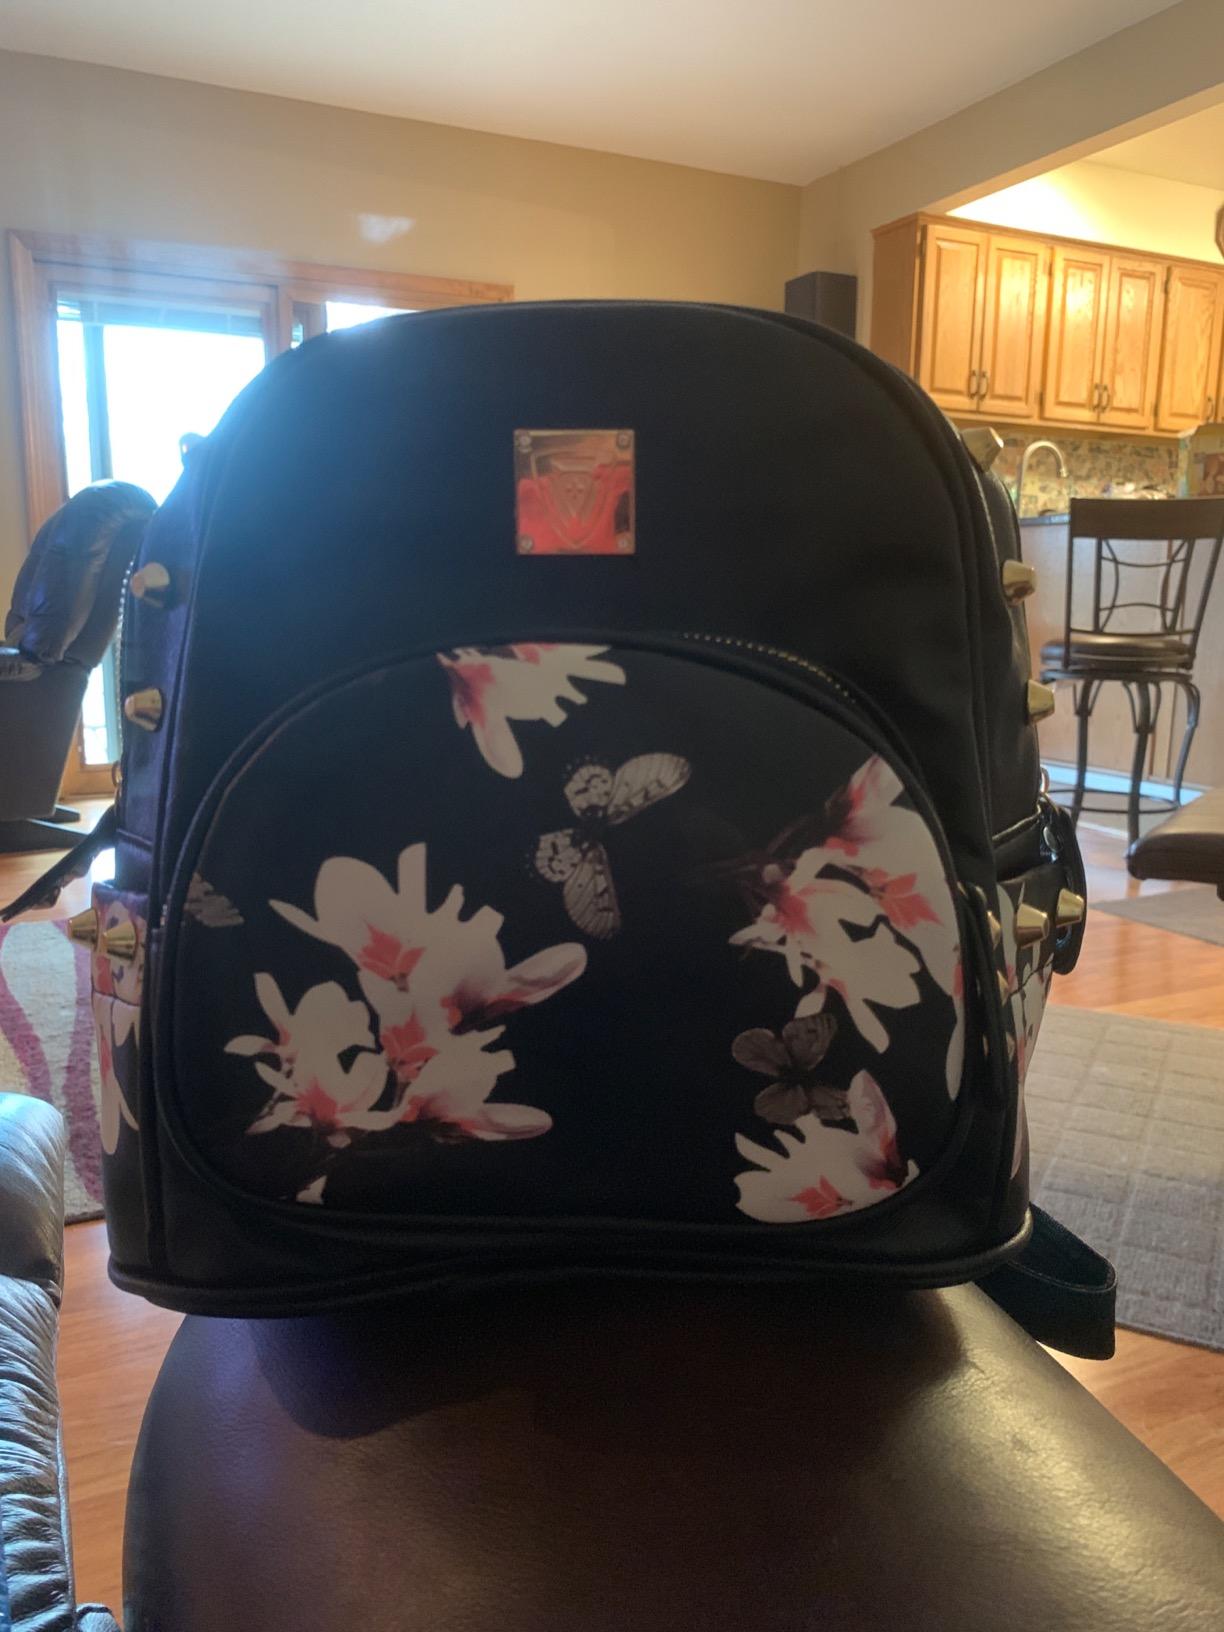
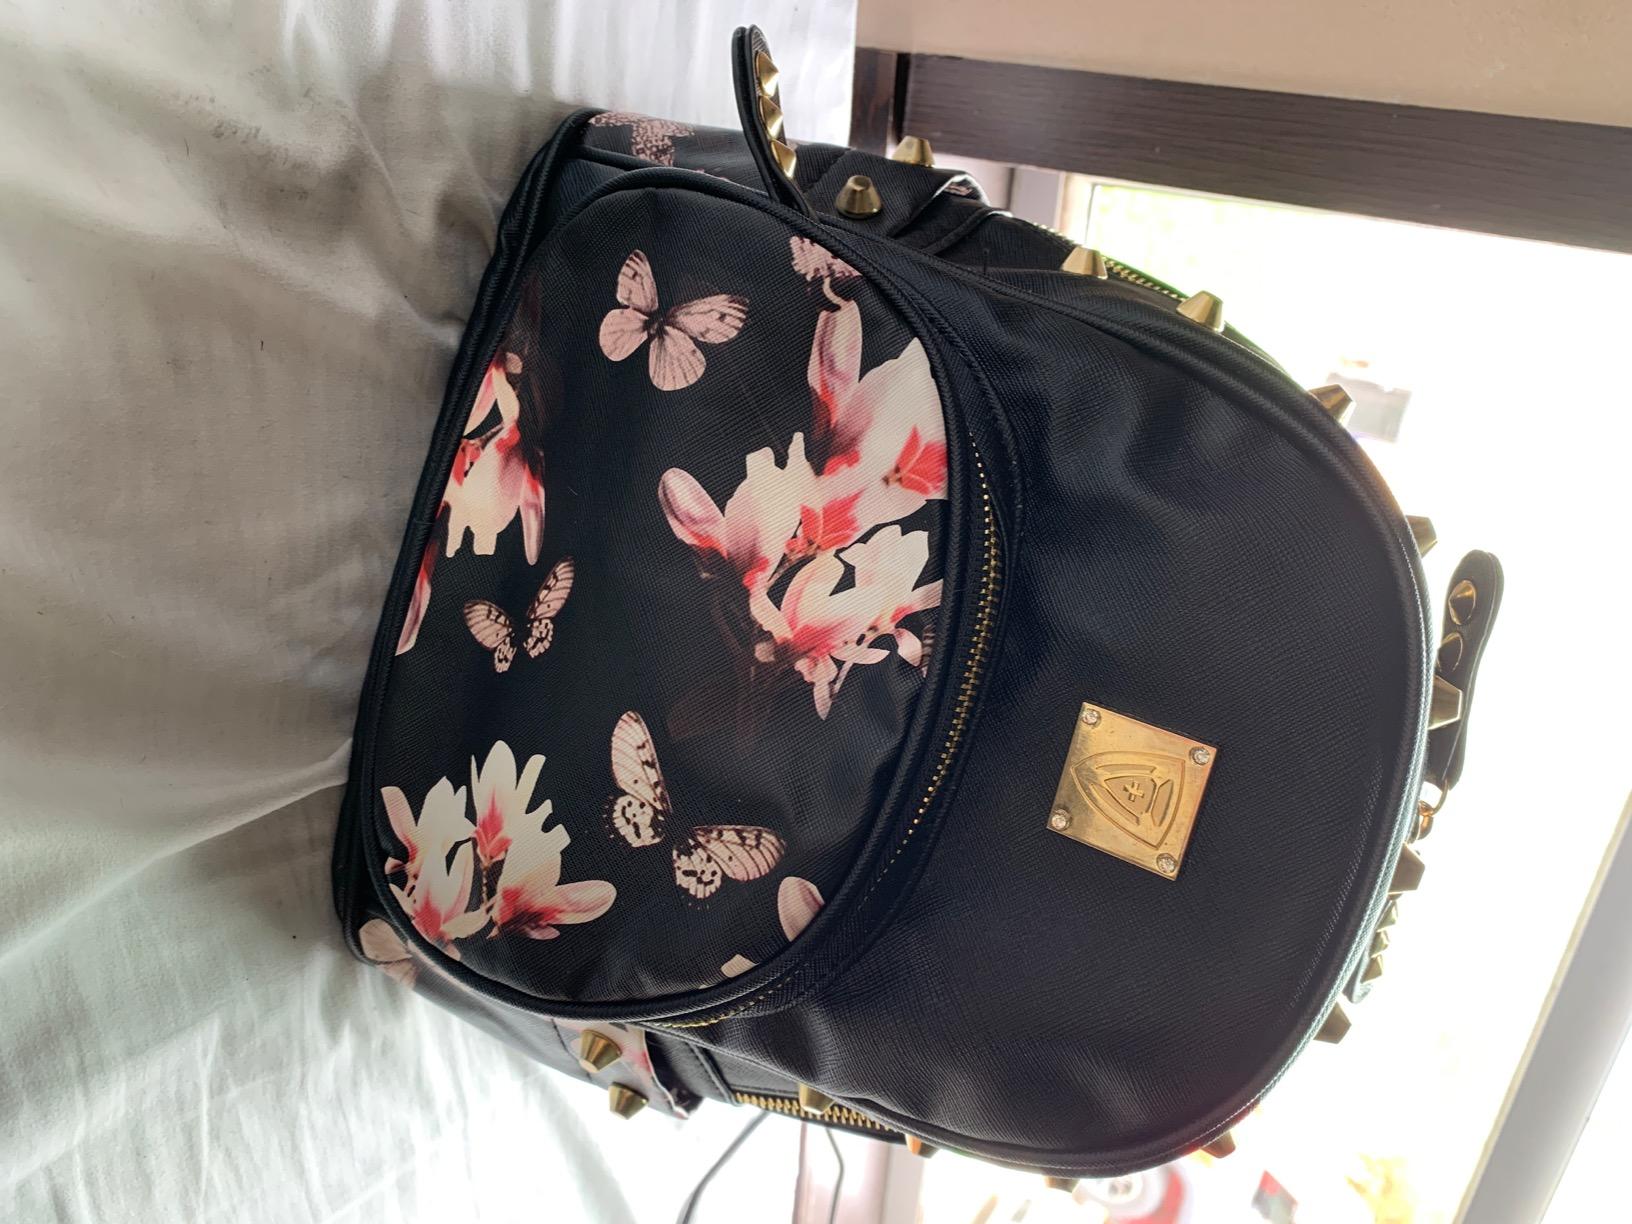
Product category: accessories_handbag
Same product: yes